Jiang Qing

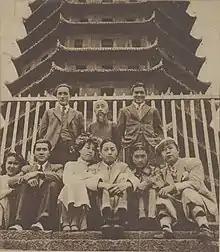

After the arrest of Yu Qiwei, Yu Shan arranged for Jiang to move to Shanghai. With a recommendation from Tian Han's younger brother, Tian Luan, she enrolled as a visiting student at the Great China University in Shanghai. In July, with endorsements from Tian Han and his associates, Jiang became a teacher at the Chengeng Workers' School, an institution organised by Tao Xingzhi. During this time, Yu Qiwei was released and visited her in Shanghai. In October, Jiang re-joined the Chinese Communist Youth League, became a member of the League of Left-Wing Educators, and resumed her career as a drama actress.